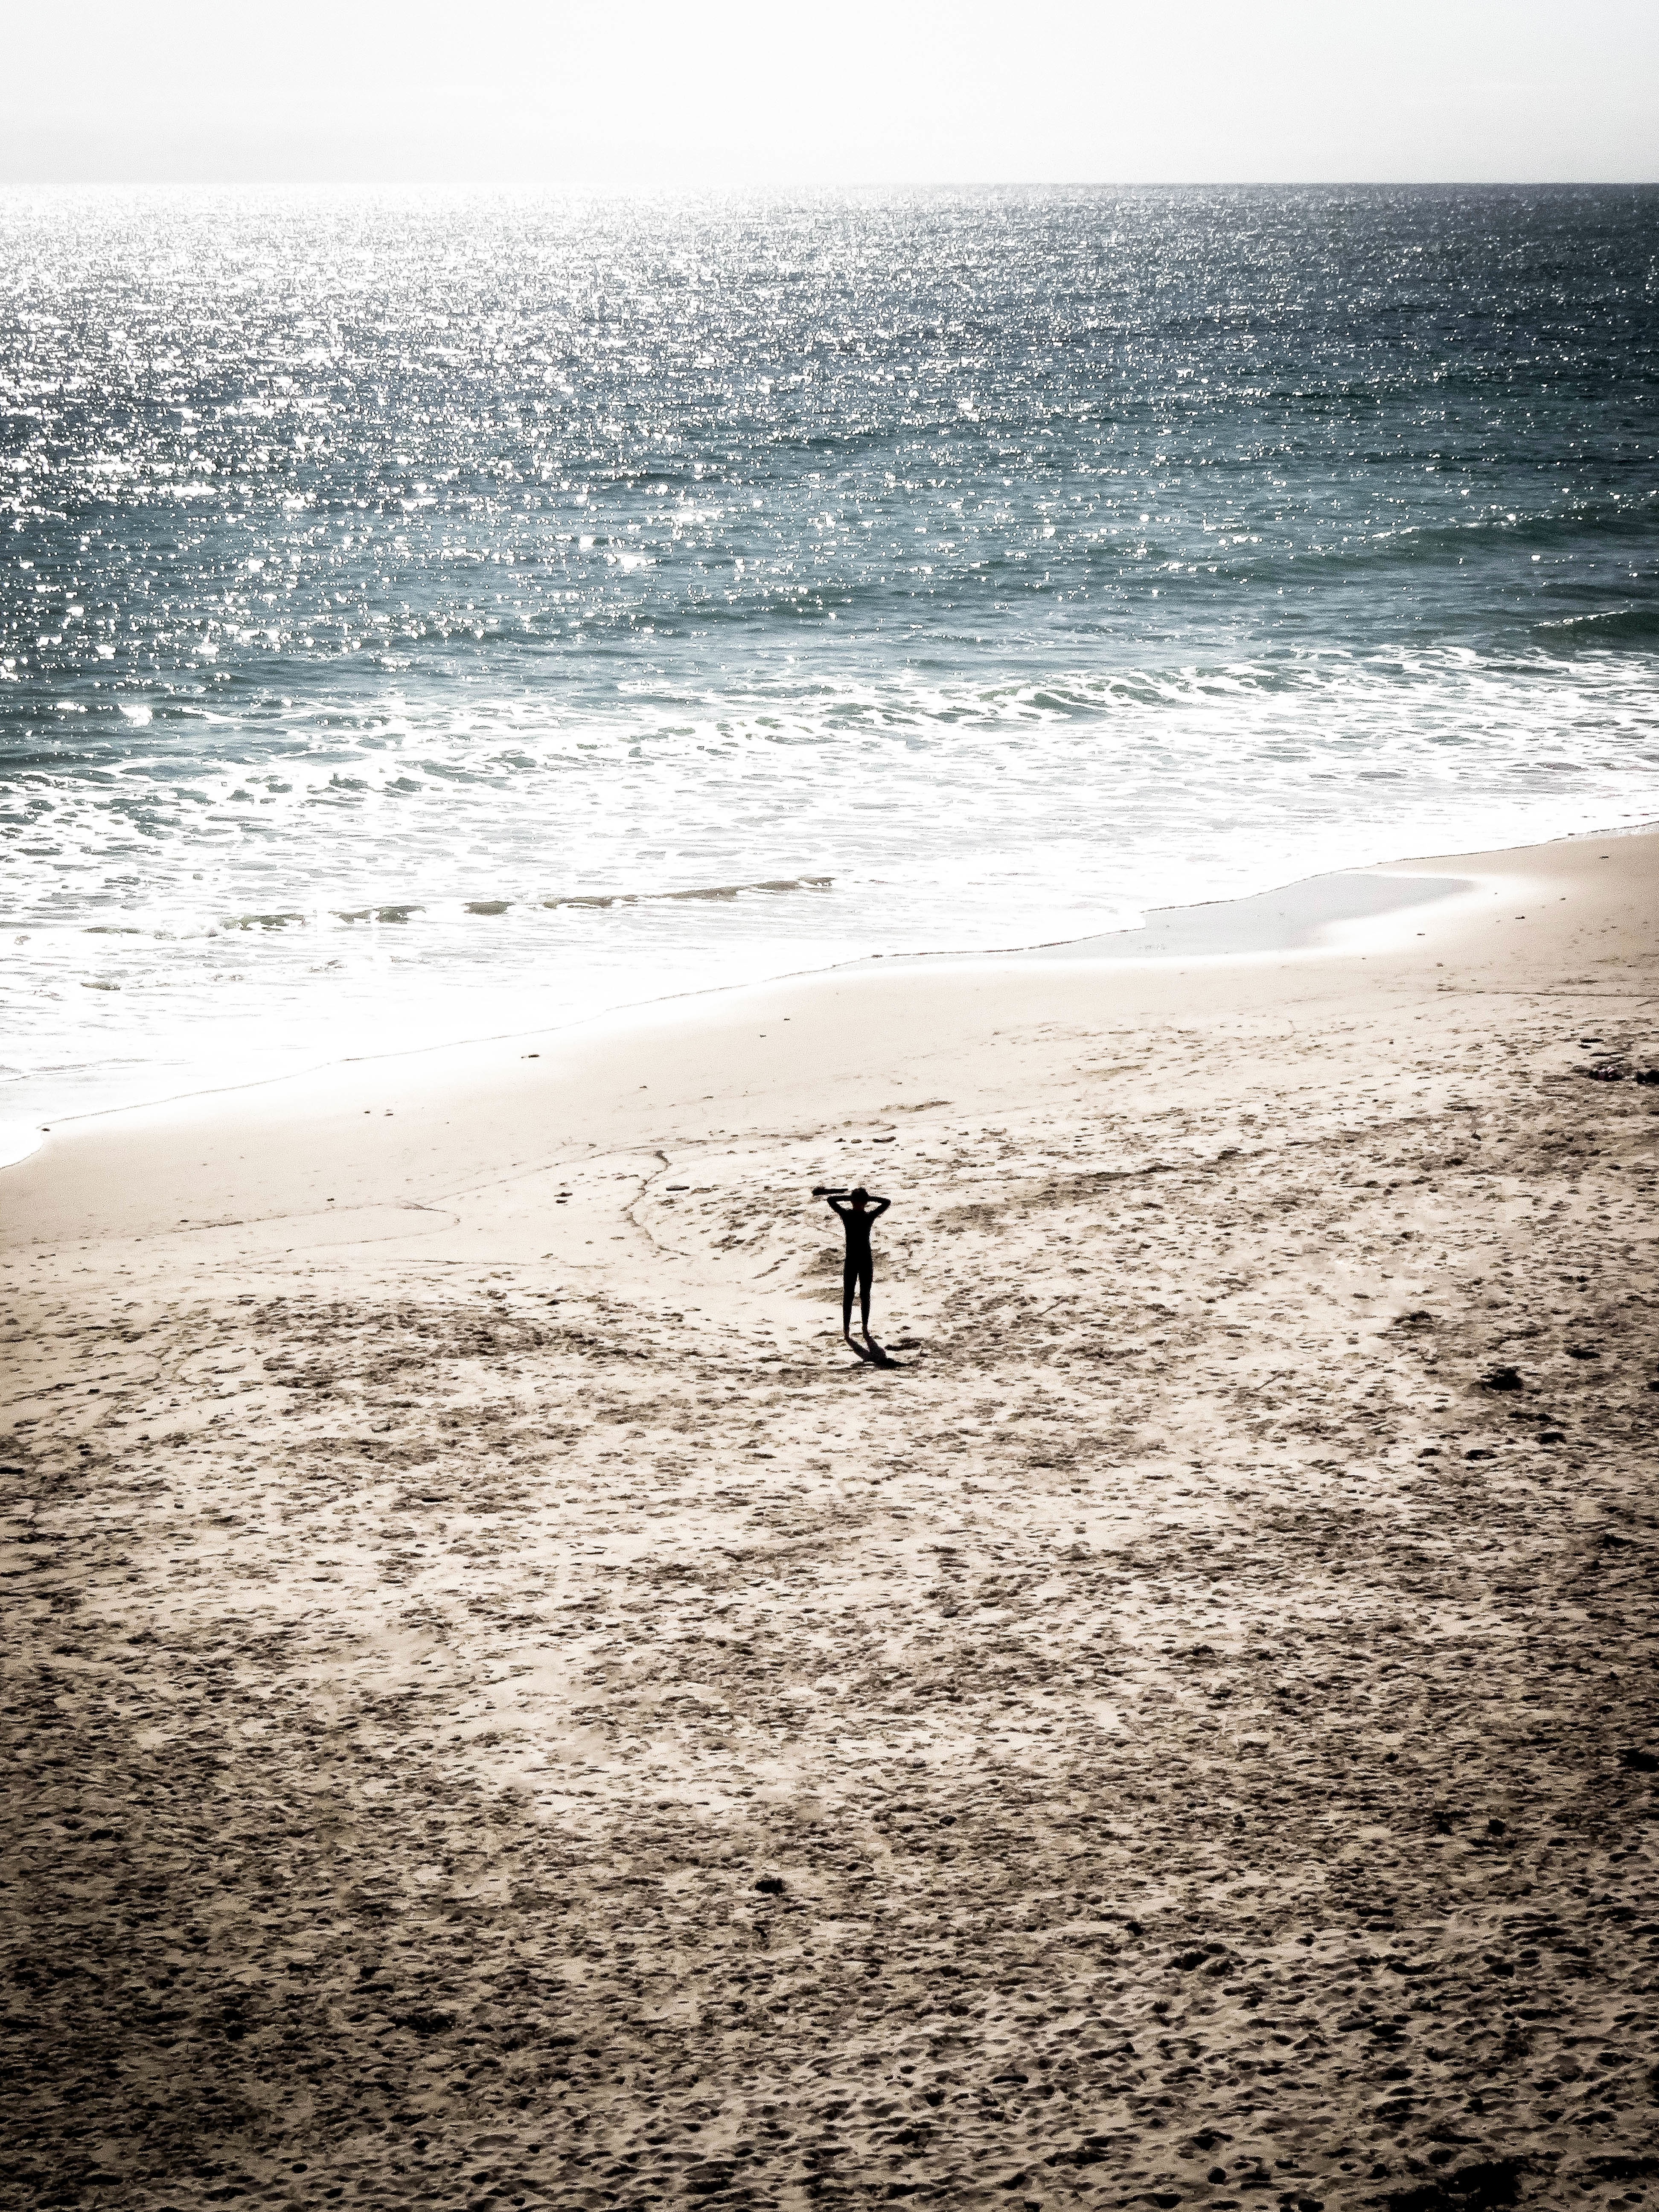
beach, sea, coast, water, sand, rock, ocean, horizon, silhouette, sunlight, morning, shore, wave, reflection, material, body of water, mudflat, wind wave